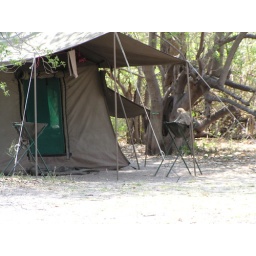
A monkey takes advantage of the water in our outdoor &amp;quot;sink.&amp;quot;